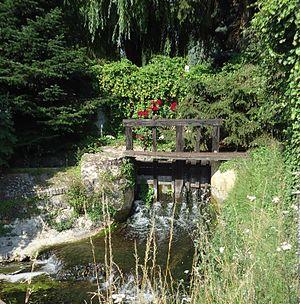
Sylvains-lès-Moulins. est, depuis le 1ᵉʳ janvier 2016, une commune nouvelle française située dans le département de l'Eure en région Normandie.
Sylvains-les-Moulins est une ancienne commune française située dans le département de l'Eure, en région Normandie.